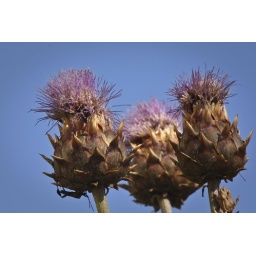
Three thistles against the blue Texas sky